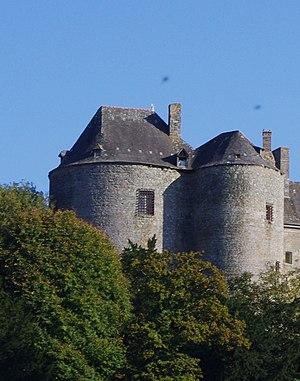
Donjon du château de Montmuran, les Iffs
Le château de Montmuran, monument de forte importance historique pour la région, est situé sur la commune des Iffs, dans le département d'Ille-et-Vilaine, entre Rennes et Saint-Malo.